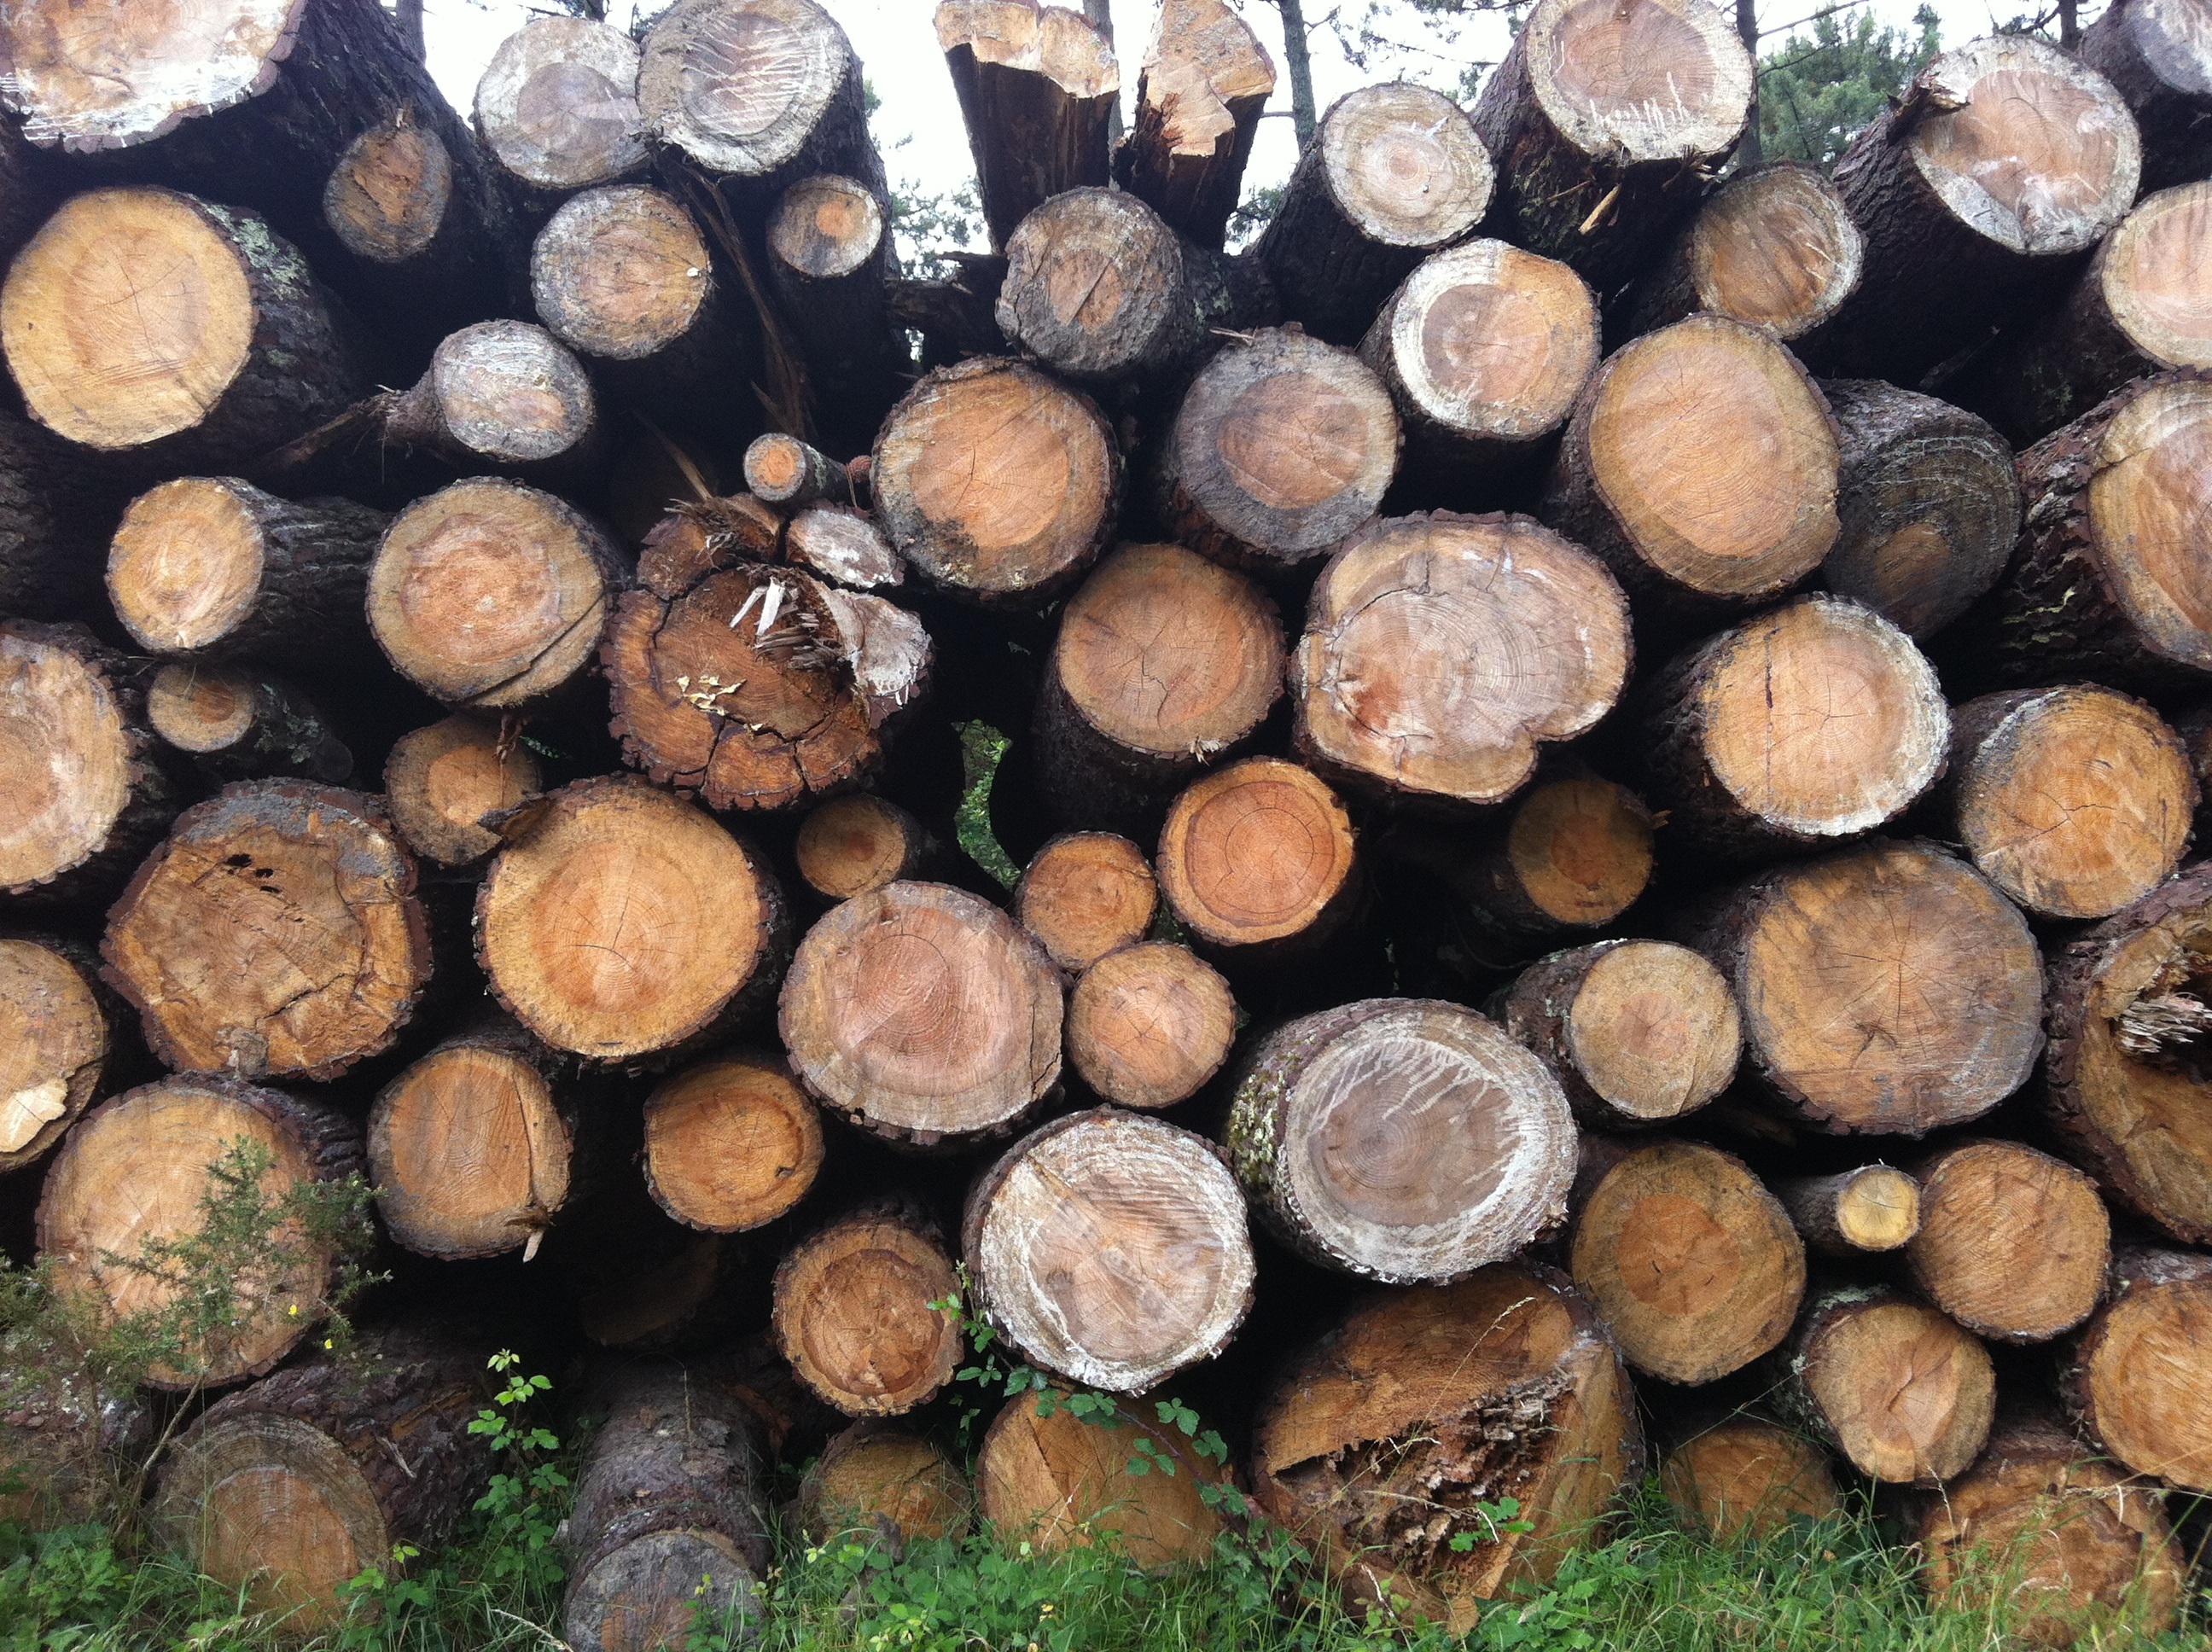
tree, nature, abstract, wood, texture, trunk, old, france, produce, holiday, soil, material, tree trunk, coconut, man made object